Shinedown

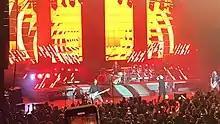
Shinedown performing in St. Augustine, Florida, on October 8, 2021

Shortly after the album's release, the band went on a brief co-headlining tour with Five Finger Death Punch. They also released a 14-minute behind the scenes documentary video about the making of "Attention Attention". The band embarked on a summer co-headlining tour with Godsmack that began in July 2018.